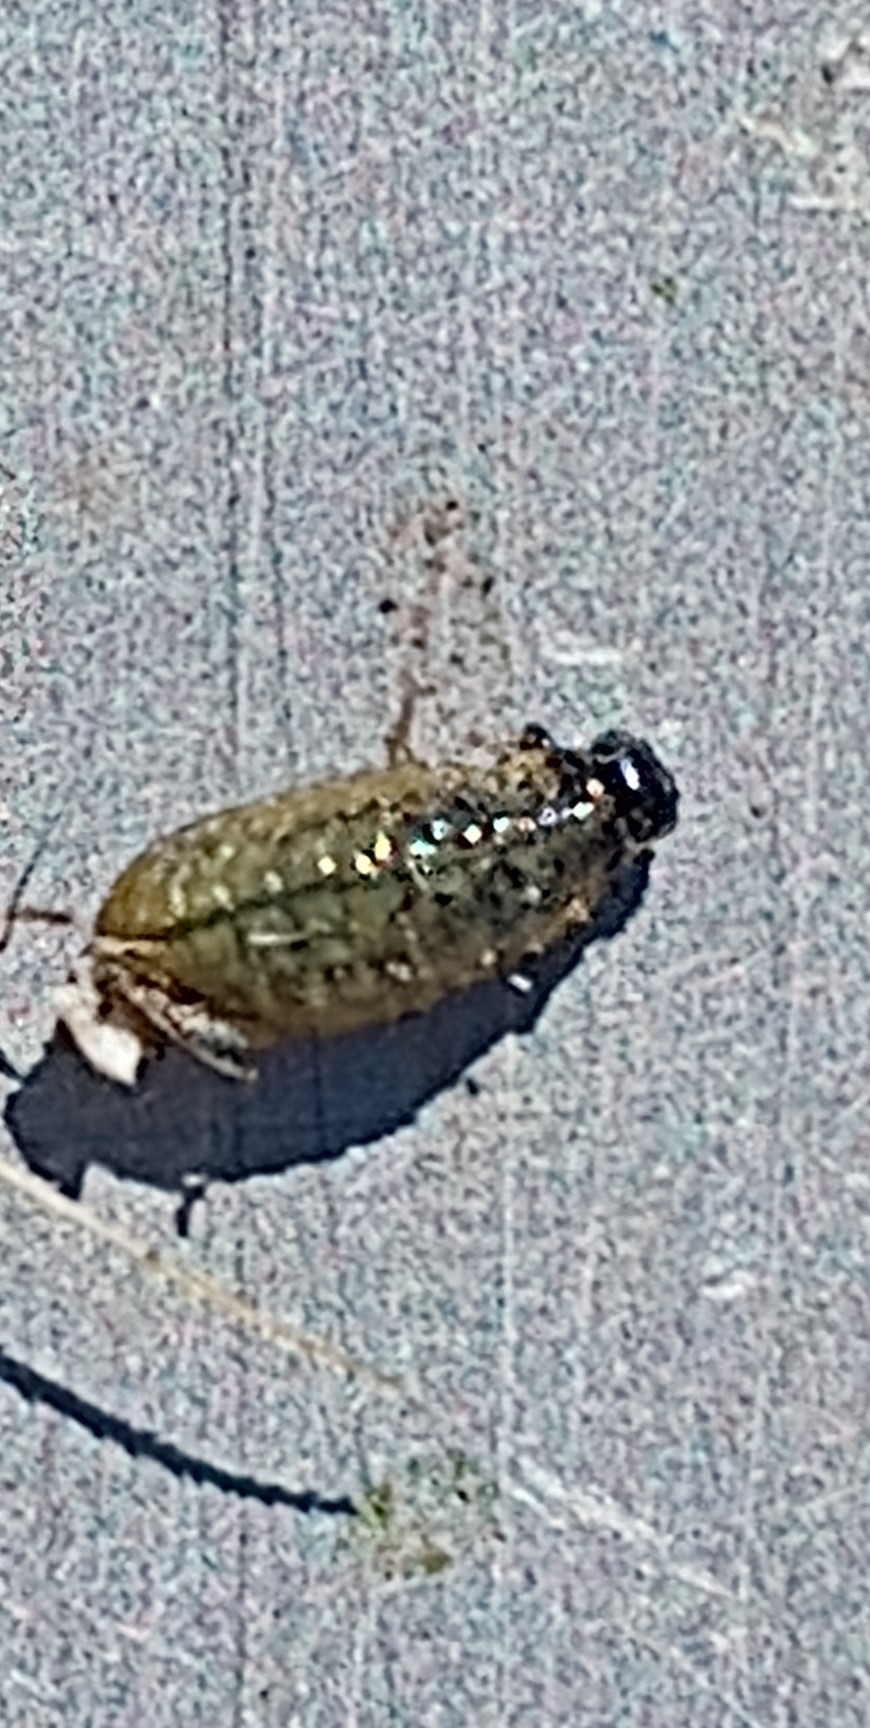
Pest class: cereal_leaf_beetle